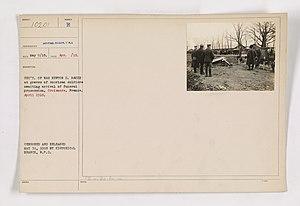
Croismare est une commune française située dans le département de Meurthe-et-Moselle, en région Grand Est.